James Comey

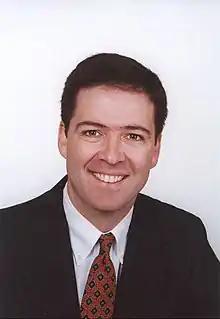
Comey as a US Attorney

Comey was the United States attorney for the Southern District of New York, from January 2002 to the time of his confirmation as Deputy Attorney General on December 11, 2003. Among his first tasks was to take over the investigation into President Bill Clinton's controversial pardon of Marc Rich, which Comey concluded involved no illegality. In November 2002, he led the prosecution of three men involved in one of the largest identity fraud cases in American history. The fraud had lasted two years and resulted in thousands of people across the country collectively losing over $3 million. He also led the indictment of Adelphia Communications founder John Rigas for bank fraud, wire fraud, and securities fraud. Rigas was convicted of the charges in 2004 and in 2005, was sentenced to 15 years in federal prison. Adelphia Corporation was forced to file for bankruptcy after it acknowledged that it took $3.3 billion in false loans. It was "one of the most elaborate and extensive corporate frauds in United States history".